Hachiro Nitta (politician)

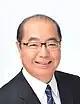

is a Japanese politician who has served as governor of Toyama Prefecture since 2020.